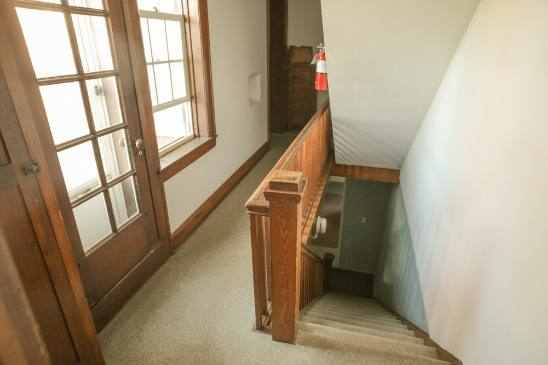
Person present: No